Taisia Korotkova

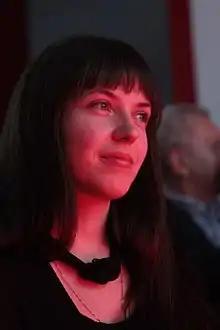
Korotkova in 2009

Taisia Nikolaevna Korotkova is a Russian artist born in 1980, Moscow. She studied in the Moscow Academic Art Lyceum from 1991 until 1998 and graduated from the Moscow State Academic Art institute named after V.I Surikov in 2004. Korotkova graduated from the Institute of Contemporary Art in Moscow in 2003. In 2010, she won the Young Artist of the Year award, a Kandinsky Prize. Korotkova takes part in Russian and International exhibitions. Her works are in the collections of the Moscow Museum of Modern Art, Benetton Foundation, Republic of Austria, the Smirnov & Sorokin Foundation and the Institute of Russian Realist Art.